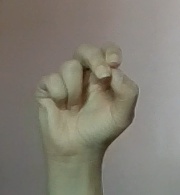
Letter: gaaf